2021 World Rally Championship

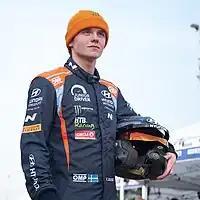
Oliver Solberg made his World Rally Car debut at the 2021 Arctic Rally Finland.

Hyundai retained the line-up of Ott Tänak and Martin Järveoja. Thierry Neuville also retained with the team, but he ended his ten-year partnership with Nicolas Gilsoul. Martijn Wydaeghe became Neuville's new co-driver. The team's third entry was shared between crews led by Dani Sordo and Craig Breen. Sordo formed a new partnership with new co-driver Borja Rozada after the Monte Carlo Rally as Carlos del Barrio moved to co-drive with Fabrizio Zaldívar in the WRC3 category. However, their partnership only lasted three rounds, with Cándido Carrera replaced Rozada. Nine-time World Champion Sébastien Loeb left Hyundai to join Bahrain Raid Xtreme team in the 2021 Dakar Rally and Team X44 in the Extreme E electric rally raid series. Tänak is confirmed to miss the season's finale for family reasons. Suninen, who left M-Sport and competed for Hyundai in the WRC2 category in Spain, replaced the Estonian in Monza.